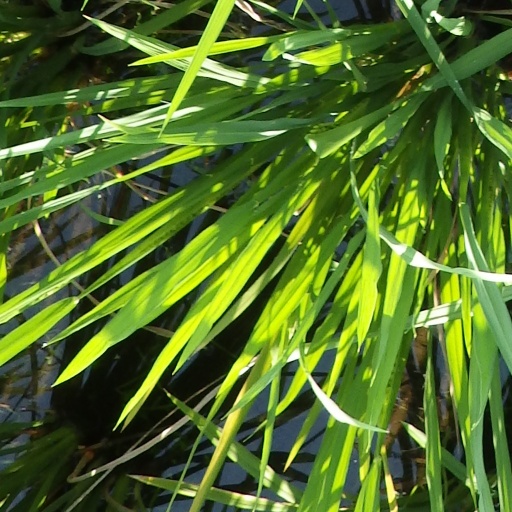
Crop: rice